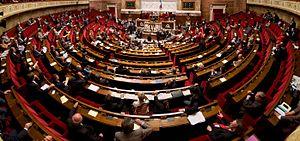
Panorama de l'hémicycle de l'Assemblée nationale réalisé avec des photos prises en septembre 2009.
L’Assemblée nationale est l'institution française qui forme, avec le Sénat, le Parlement de la Cinquième République. Son rôle est de débattre, de proposer, d’amender et de voter les lois, et de contrôler l'action du Gouvernement. À la différence du Sénat, elle a le pouvoir de forcer la démission du gouvernement par le vote d'une motion de censure. Elle siège au palais Bourbon à Paris. Depuis 1986, l’Assemblée nationale compte 577 membres, appelés députés, élus au suffrage universel direct au scrutin uninominal majoritaire à deux tours pour une durée de cinq ans.